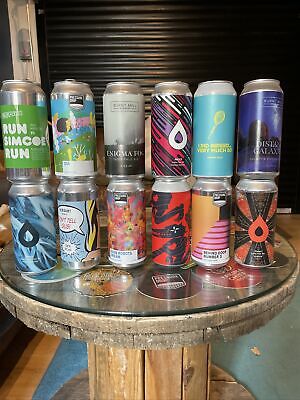
Label: metal